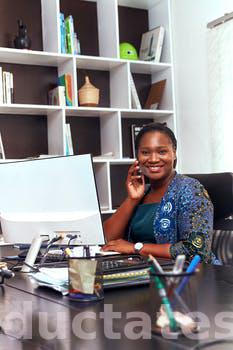
Label: Watermark